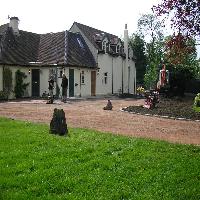
Weather: cloudy or overcast